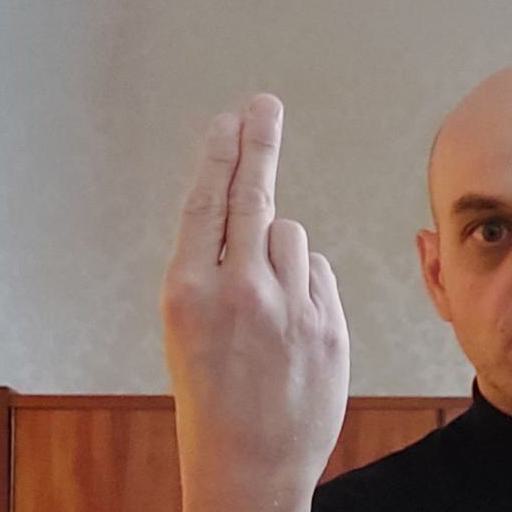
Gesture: two_up_inverted